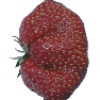
Label: Strawberry Wedge 1